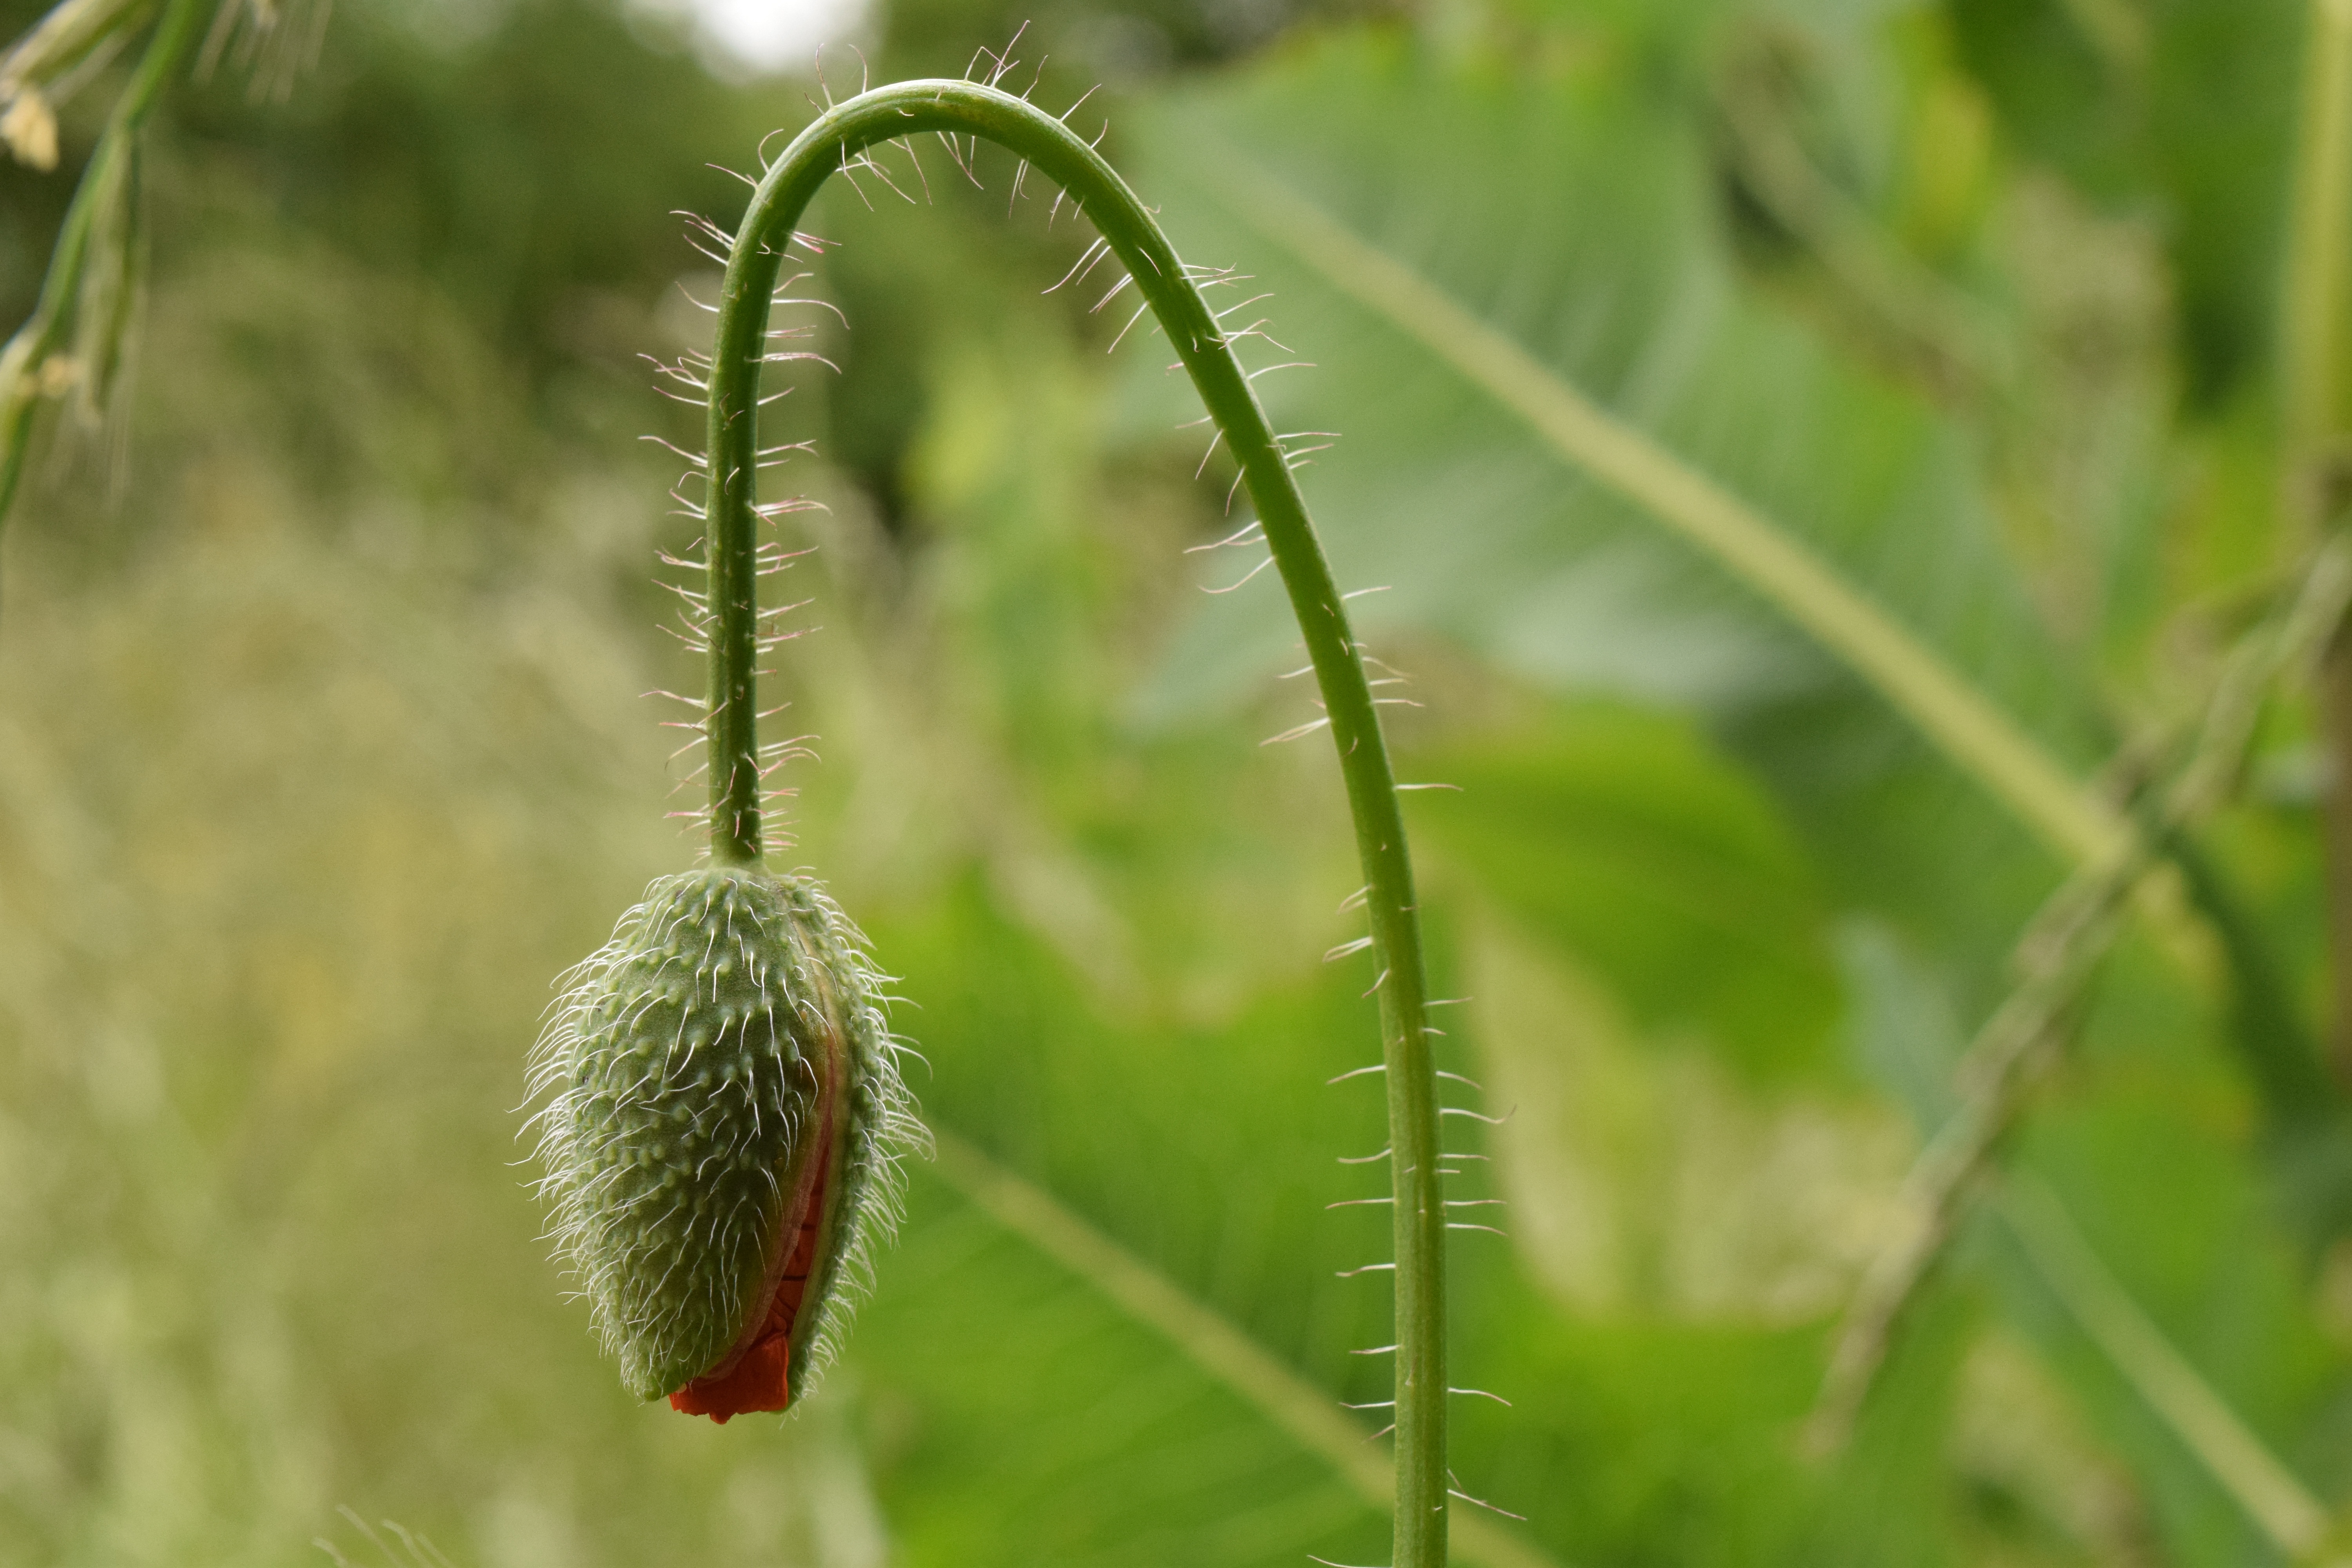
nature, grass, plant, field, lawn, meadow, prairie, leaf, flower, food, green, produce, botany, close, flora, wildflower, close up, red poppy, poppy, macro photography, flowering plant, poppy bud, aufbrechender poppy, grass family, plant stem, land plant